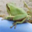
Label: frog